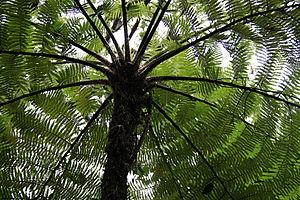
Cyathea cooperi, également connue comme fougère de Cooper ou fougère arborescente d'Australie est une fougère arborescente de taille moyenne à grande, à croissance rapide, originaire de l'est de l'Australie.